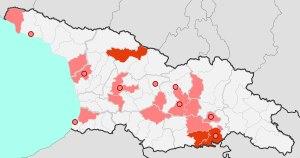
Giorgi Gakharia, né le 19 mars 1975 à Tbilissi, est un homme d'État géorgien. Membre de Rêve géorgien, il est Premier ministre depuis le 8 septembre 2019.